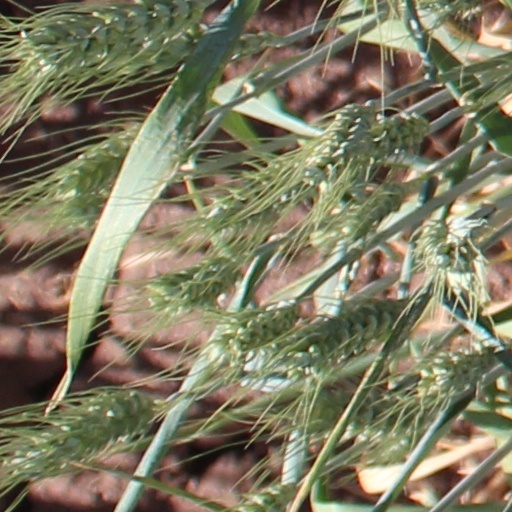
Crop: wheat